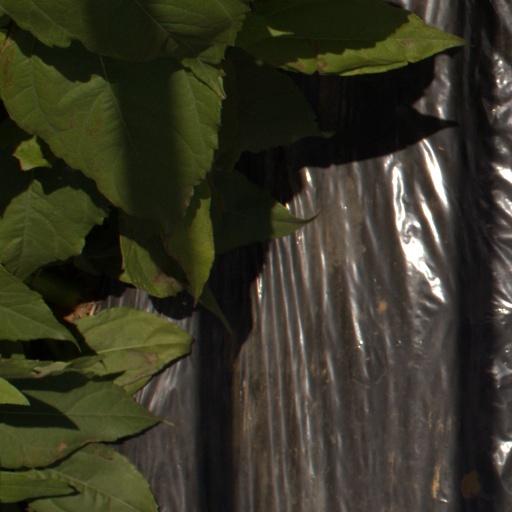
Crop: Jerusalem artichoke